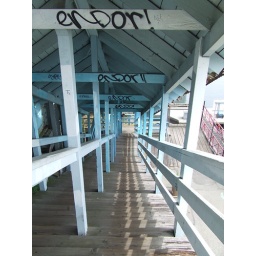
The stairs leading down from the 11th street bridge in Tacoma. This is a cool sort of a fractal angle.